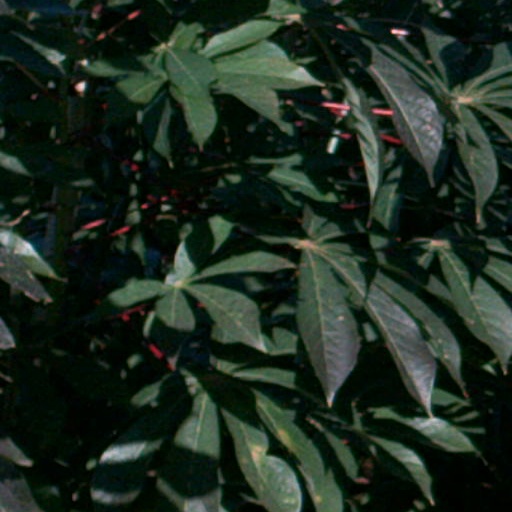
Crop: cassava